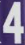
Number: 4